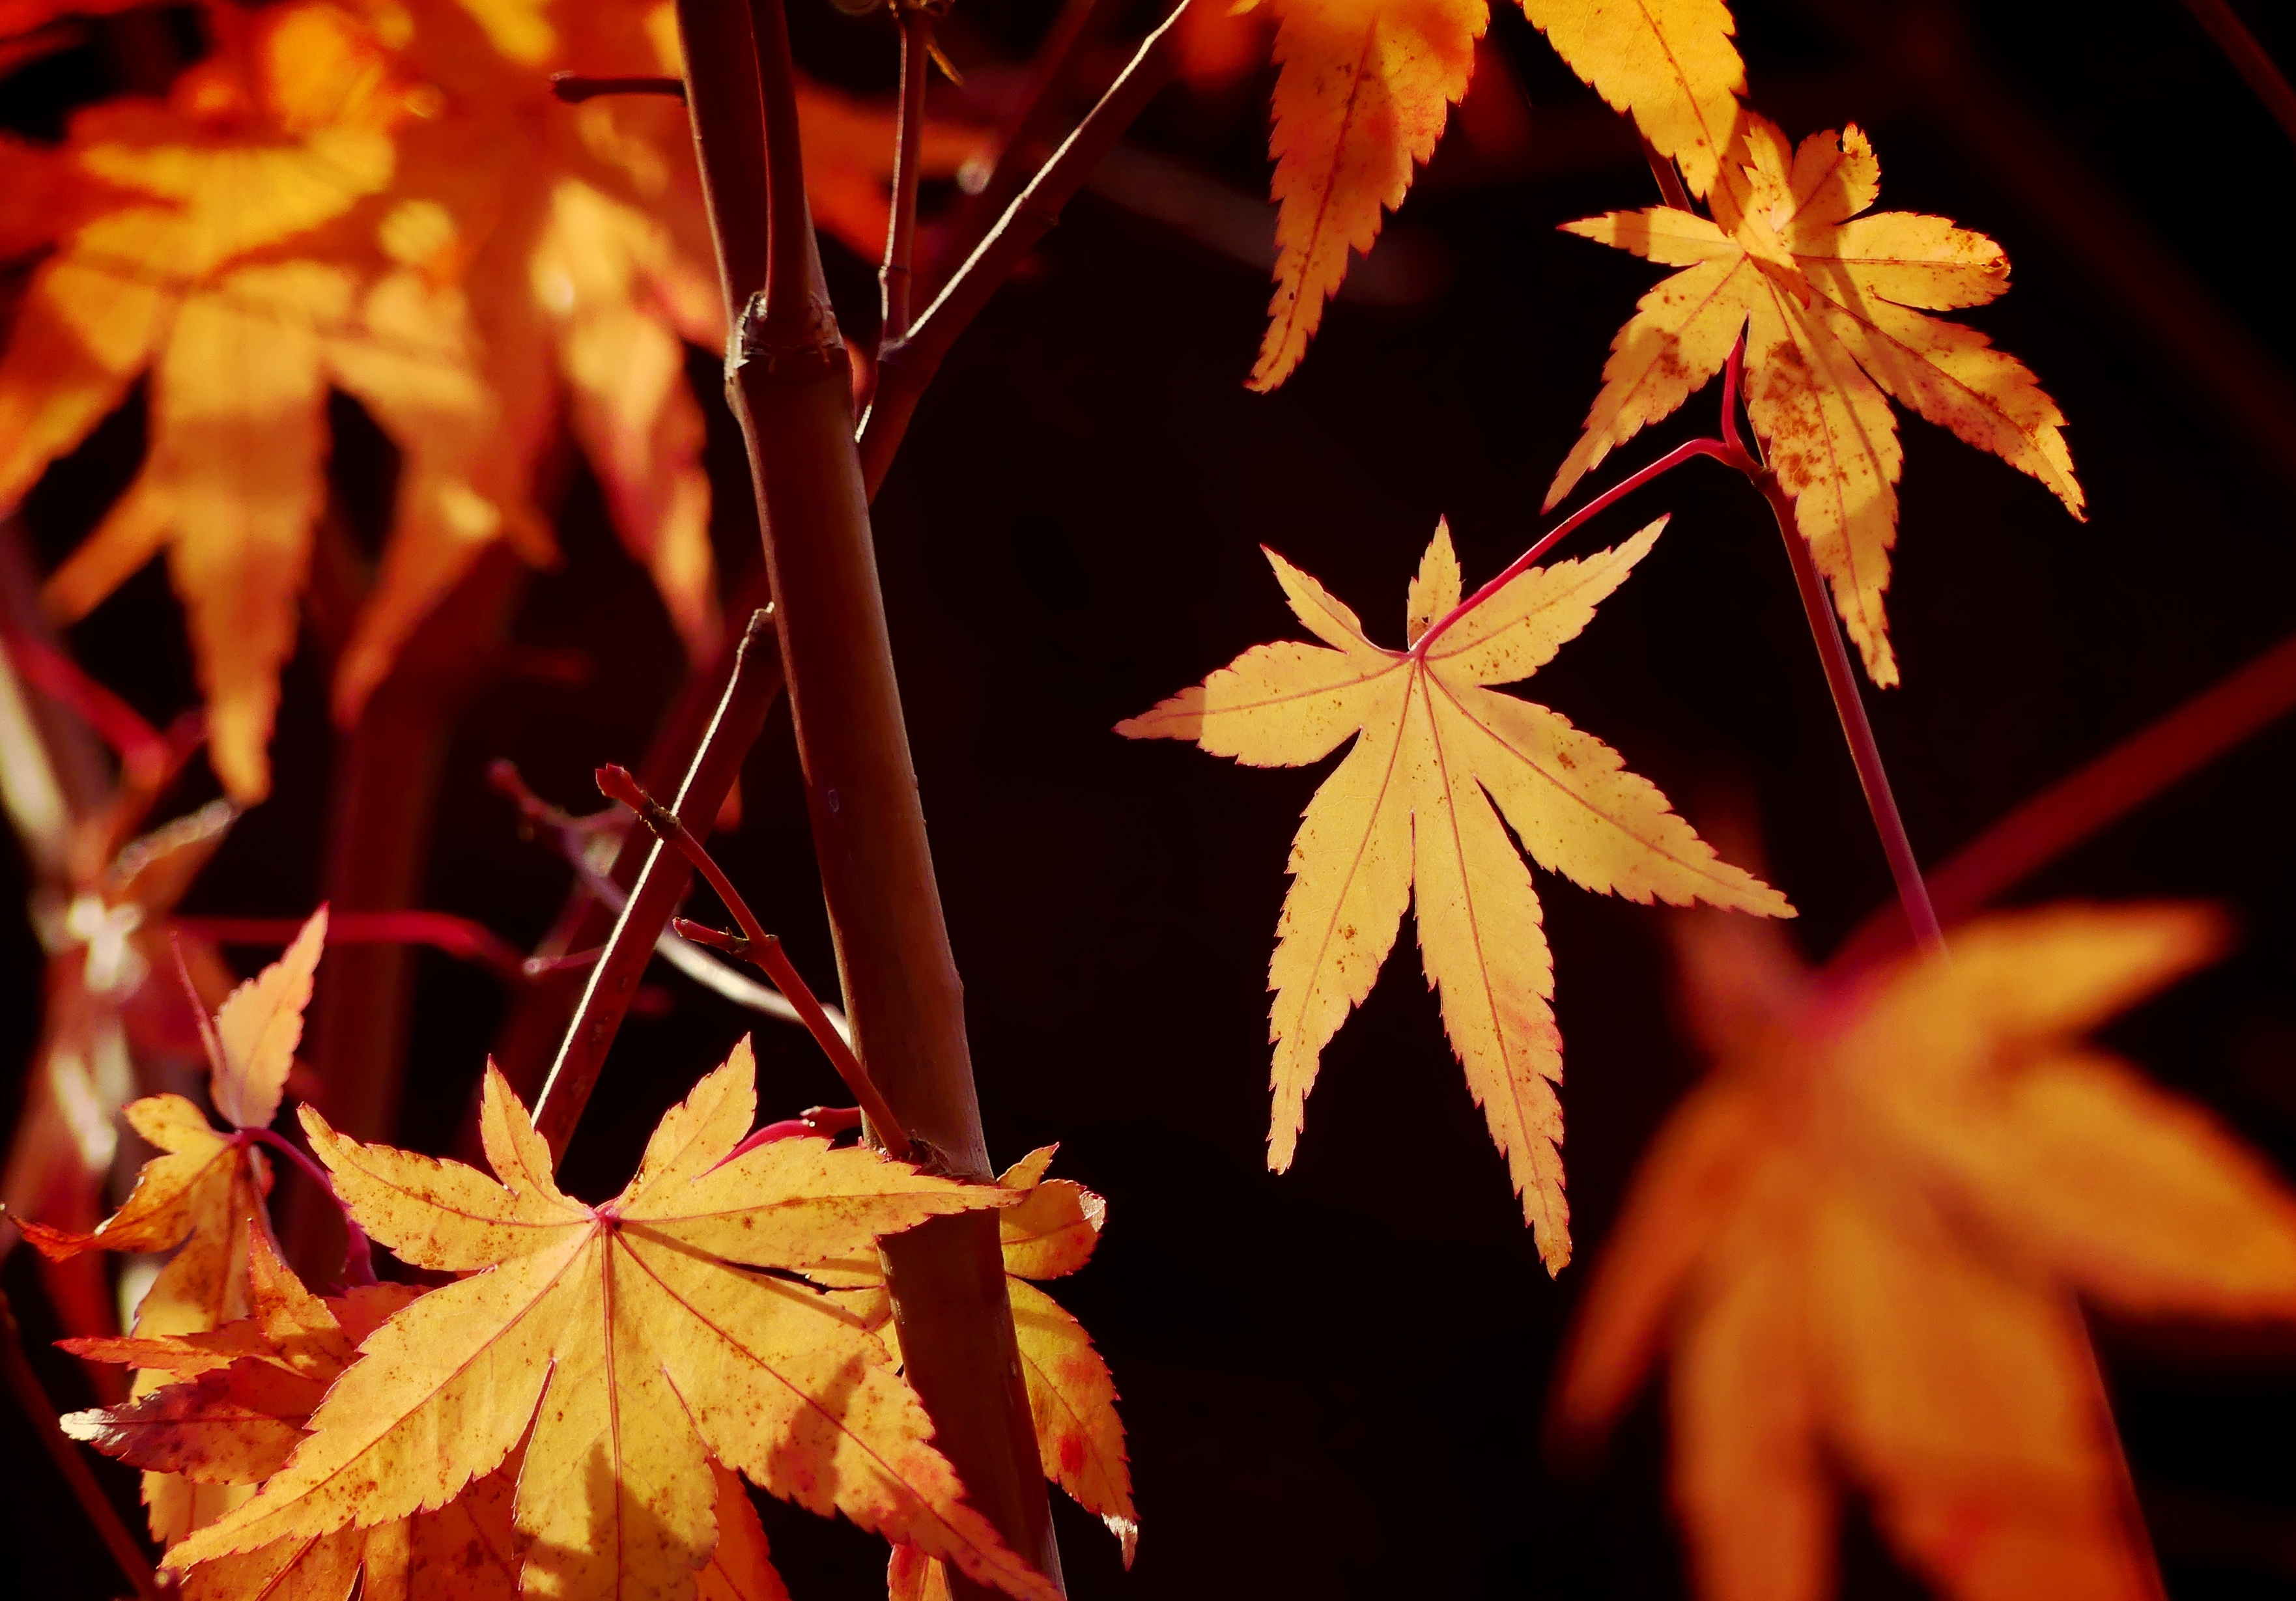
tree, nature, branch, light, plant, sunlight, leaf, flower, petal, foliage, orange, red, color, autumn, botany, colorful, yellow, flora, season, maple, maple tree, maple leaf, lichtspiel, leaves, maple leaves, fall color, fall foliage, sunbeam, light and shadow, back light, macro photography, flowering plant, brown red, plant stem, woody plant, land plant, maple bush